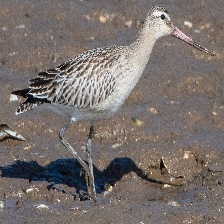
Species: BAR-TAILED GODWIT
Scientific name: LIMOSA LAPPONICA